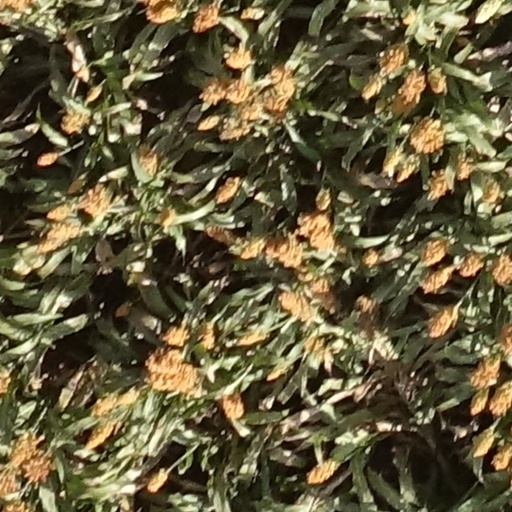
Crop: sorghum